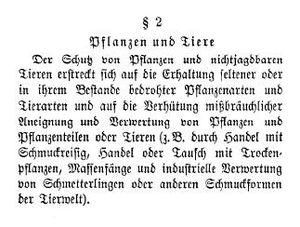
La protection de la nature et des animaux sous le Troisième Reich concerne les politiques environnementales mises en place en Allemagne, de 1933 à 1945. Elle commence dès 1933 avec l'uniformisation des organisations de protection de l'environnement, ainsi que par des lois promulguées en 1933 et en 1935. Dès 1936, ces domaines sont mis sous la tutelle de l'Office des forêts du Reich, dirigé par Hermann Göring.